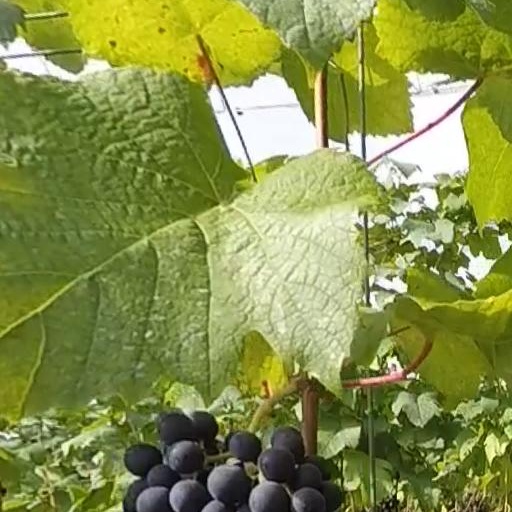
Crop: grape